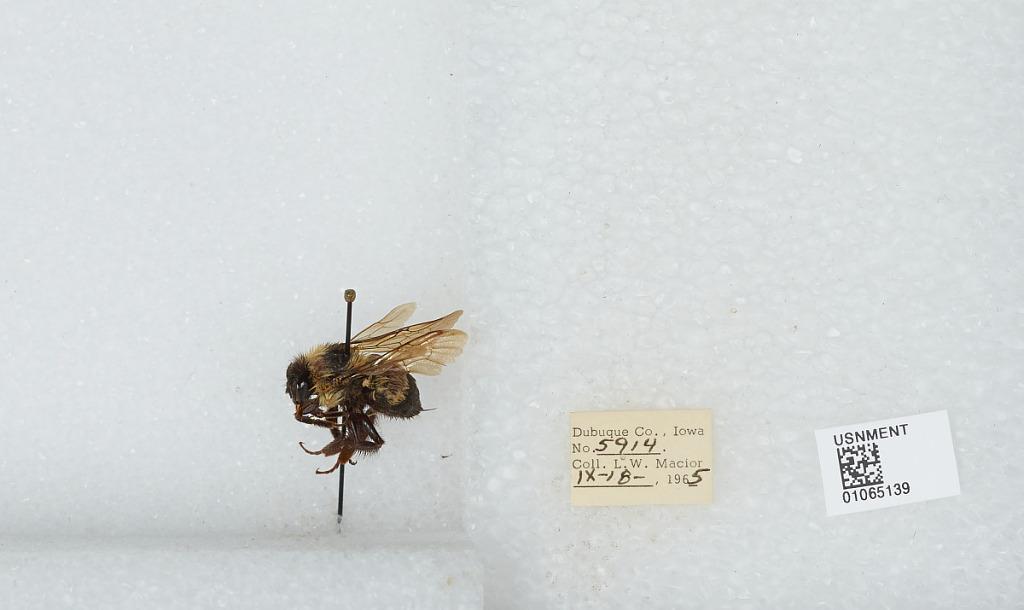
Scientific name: Bombus (Bombus) affinis Cresson
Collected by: L. Macior
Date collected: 1965-9-18
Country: United States
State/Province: Iowa
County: Dubuque
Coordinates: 42.4694, -90.8292